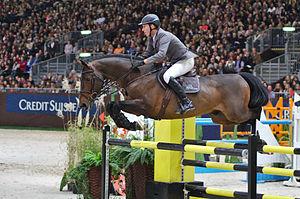
Chaman est un étalon bai du stud-book KWPN, concourant en saut d'obstacles avec le cavalier allemand Ludger Beerbaum. Il est sacré second meilleur cheval d'obstacles mondial en 2013, et nominé par deux fois comme meilleur cheval KWPN mondial.